Jørn Hoel

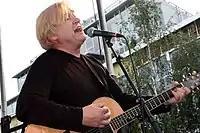
Jørn Hoel

Hoel was born in Tromsø. His album debut was "Ubarbert" from 1982, and the album "Varme ut av is" from 1987 earned him Spellemannprisen. Among his best known songs are "Ei hand å holde i" and "Har en drøm". Later albums are "Leapin' Lizards" from 1994 and "Soulsville" from 1996, which chartered number one on VG-lista.